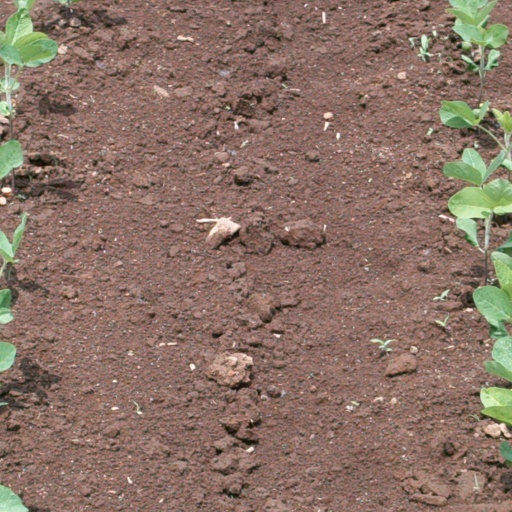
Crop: soybean